History of Cagliari

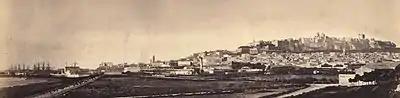
View of the city by east in the second half of the 19th century

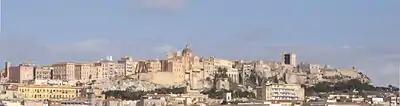
View of the modern town

This article presents a history of Cagliari, an Italian municipality and the capital city of the island of Sardinia. The city has been continuously inhabited since at least the neo-lithic period. Due to its strategic location in the Mediterranean and natural harbor, the city was prized and highly sought after by a number of Mediterranean empires and cultures.